Planetary system

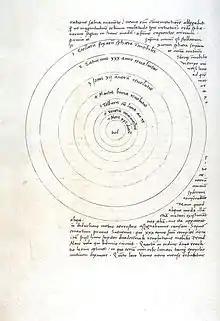
Heliocentric model of the Solar System in Copernicus' manuscript

"De revolutionibus orbium coelestium" by Nicolaus Copernicus, published in 1543, presented the first mathematically predictive heliocentric model of a planetary system. 17th-century successors Galileo Galilei, Johannes Kepler, and Sir Isaac Newton developed an understanding of physics which led to the gradual acceptance of the idea that the Earth moves around the Sun and that the planets are governed by the same physical laws that governed Earth.